Panchen Lama

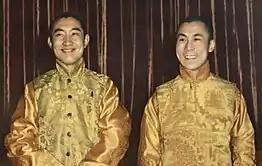
The 14th Dalai Lama and the 10th Panchen Lama, 1954.

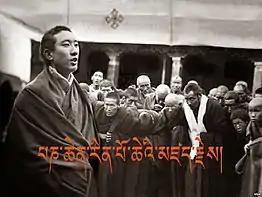
10th Panchen Lama in 1959

In 1924, the thirteenth Dalai Lama prohibited the 9th Panchen Lama's followers from holding any office in the Central Tibetan government and imprisoned them in Lhasa, prompting the Panchen Lama to flee to Inner Mongolia, China. The Dalai Lama was attempting to collect revenue from the Panchen Lama's estate to cover Tibet's military expenses, and to reduce the power of the Panchen Lama. In China, the ninth Panchen Lama worked on plans to develop Tibet. He also held a position in the Mongolian and Tibetan Affairs Commission, and was considered extremely "pro-Chinese". There, he adopted the ideas of Sun Yatsen through revolutionary Pandatsang Rapga of the Tibet Improvement Party.